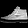
Label: Sneaker